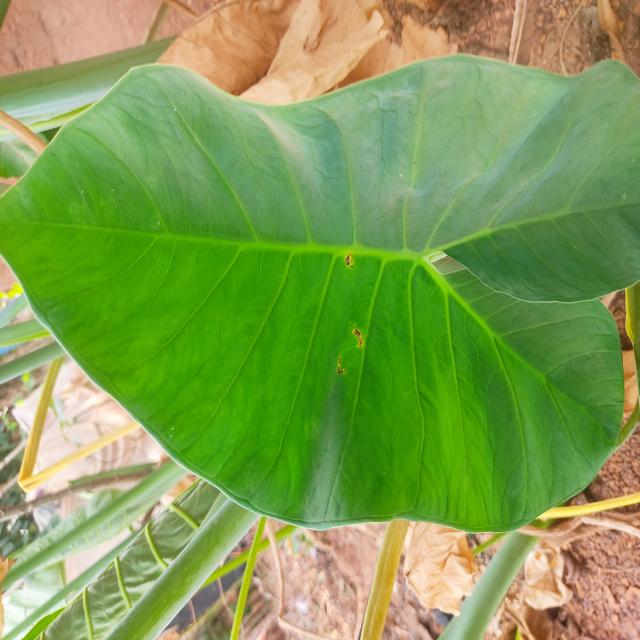
Label: Healthy